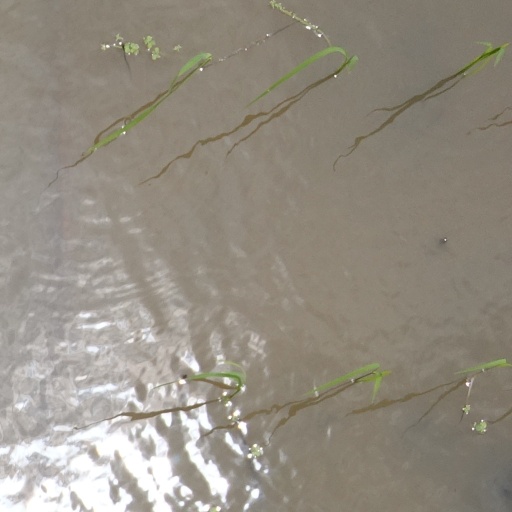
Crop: rice